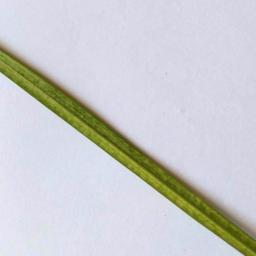
Label: Rice___Healthy